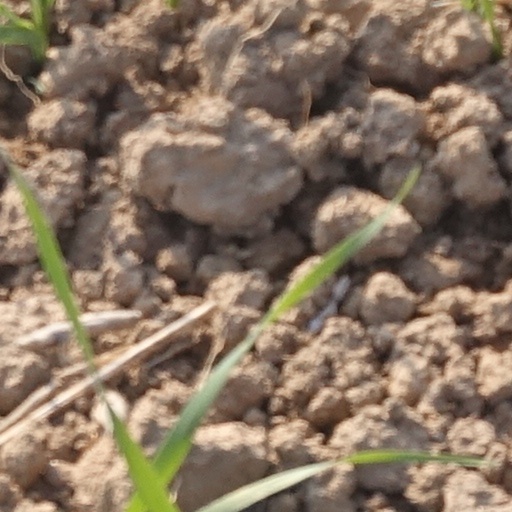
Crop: wheat